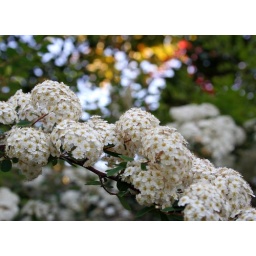
Spirea bush in the back yard erupted in spheres of tiny white flowers